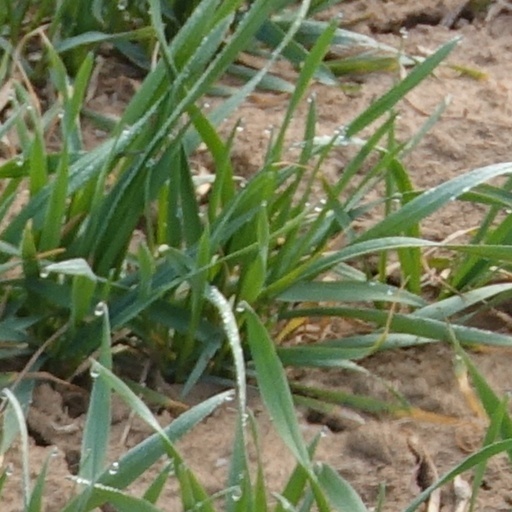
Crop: wheat